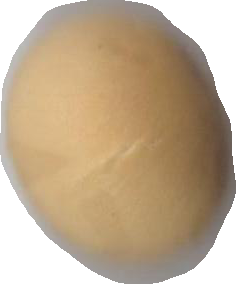
Variety: Dega